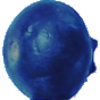
Label: Huckleberry 1